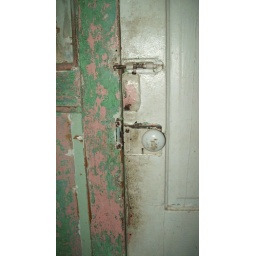
bathroom door in old house